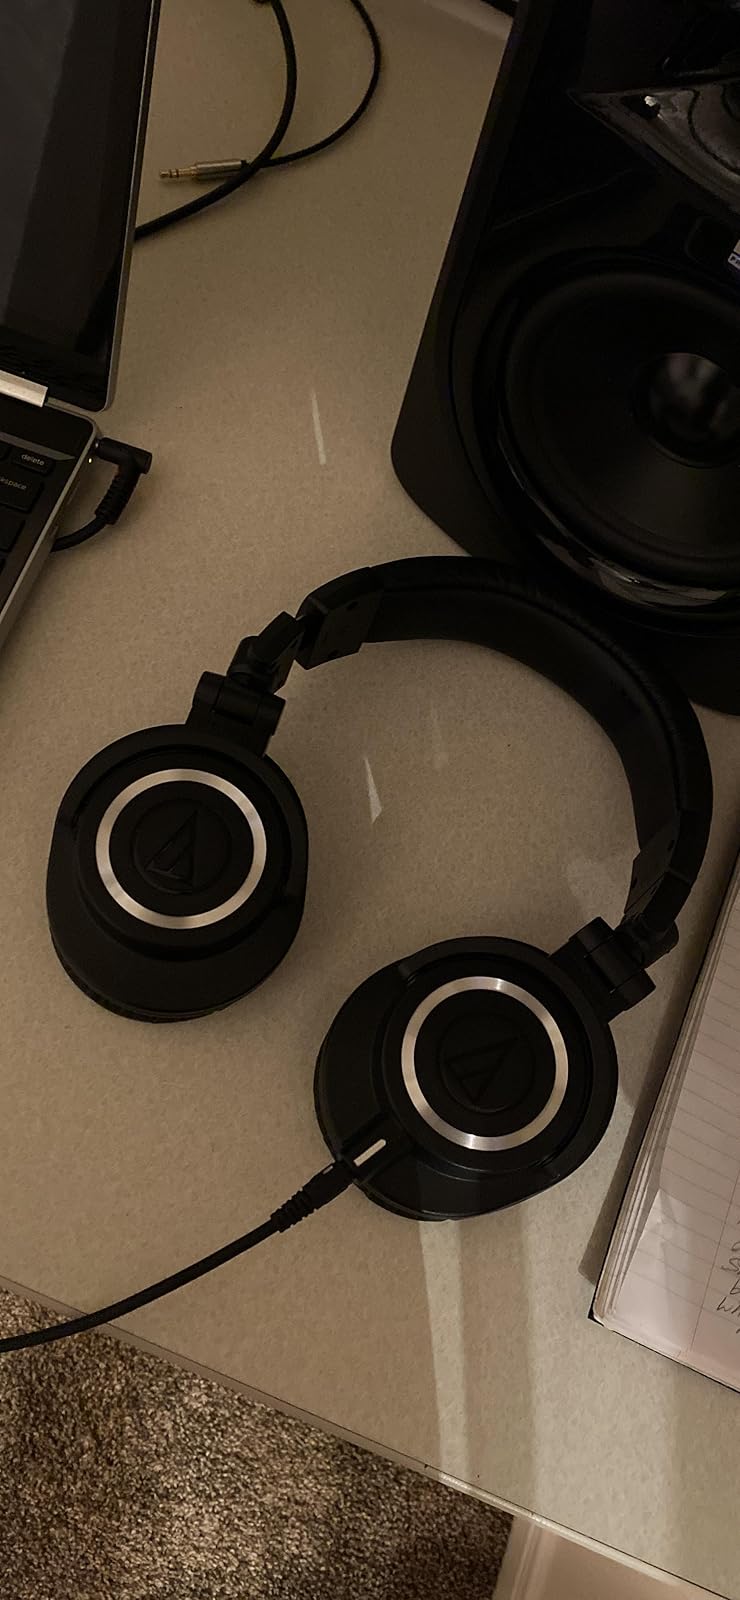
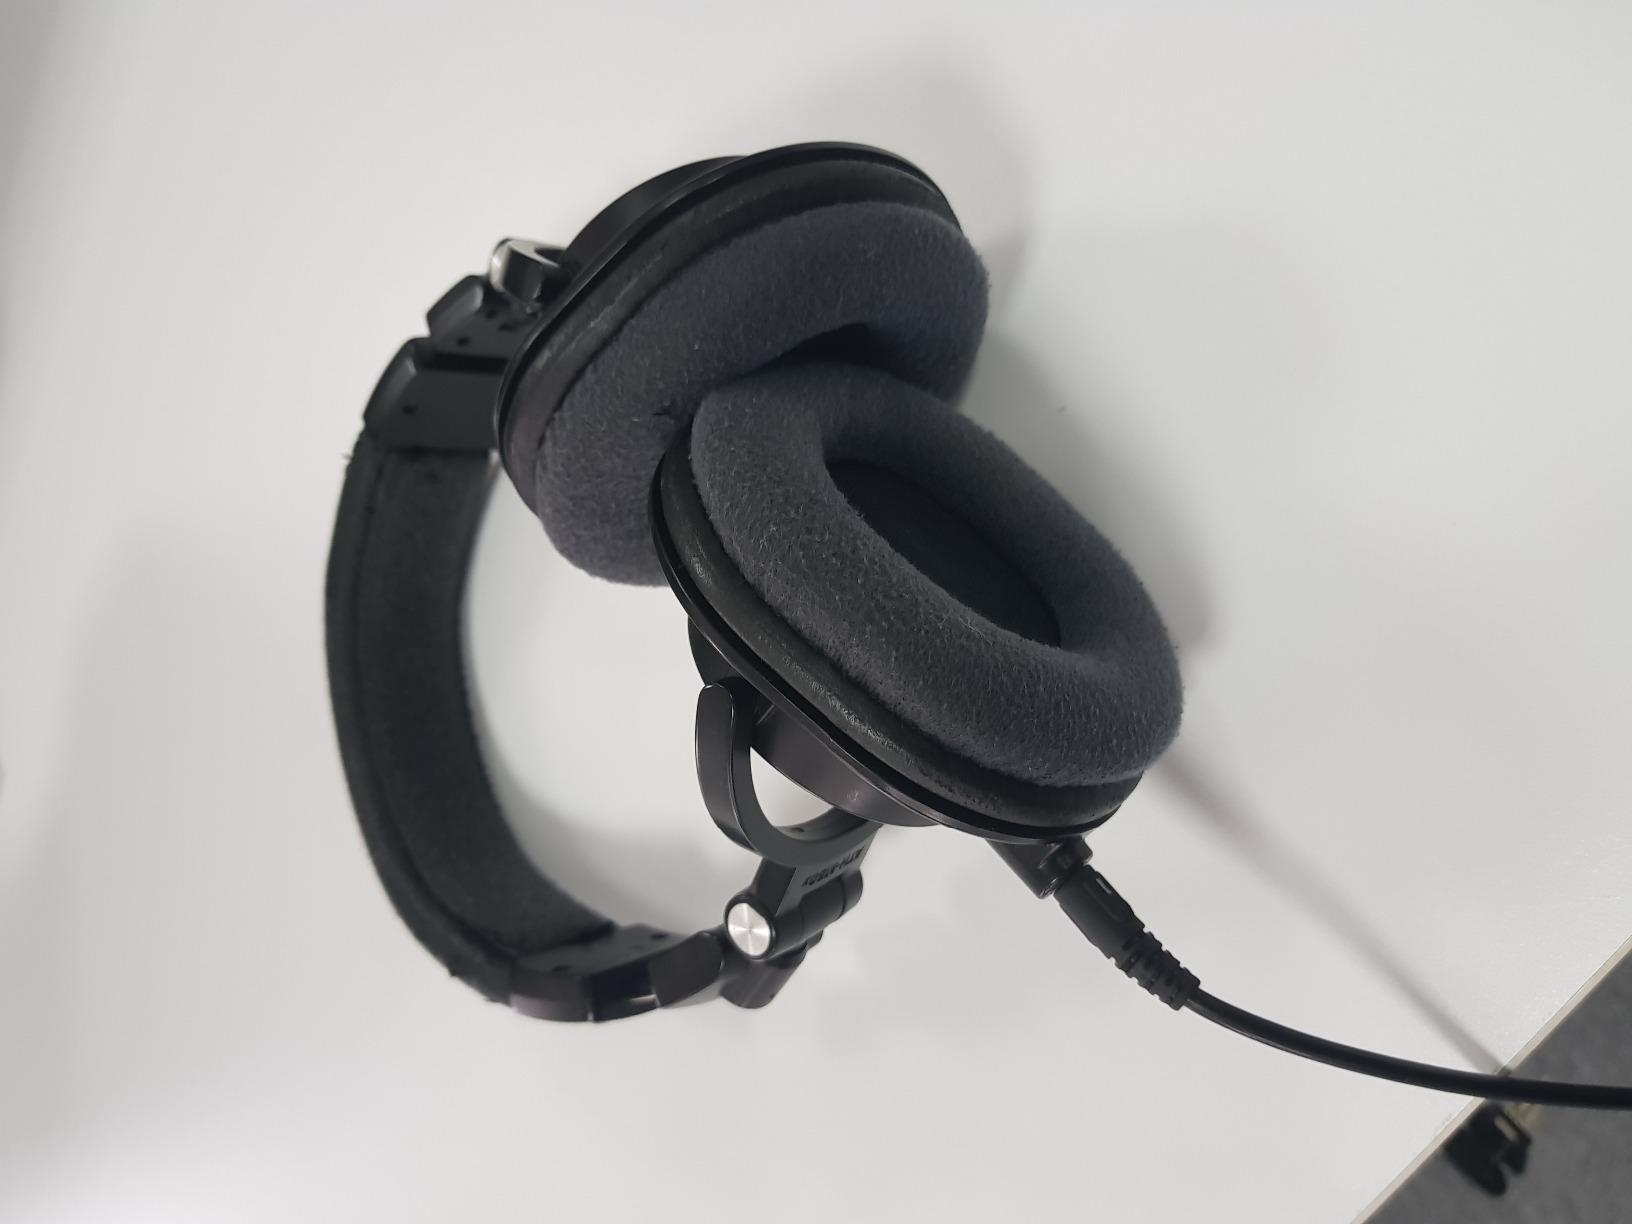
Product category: headphones
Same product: yes